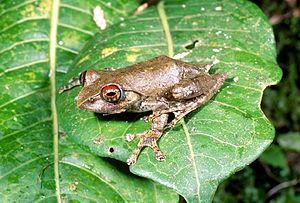
Boophis rufioculis est une espèce d'amphibiens de la famille des Mantellidae.
Les amphibiens de Madagascar sont représentés exclusivement par des espèces de l'ordre des anoures.